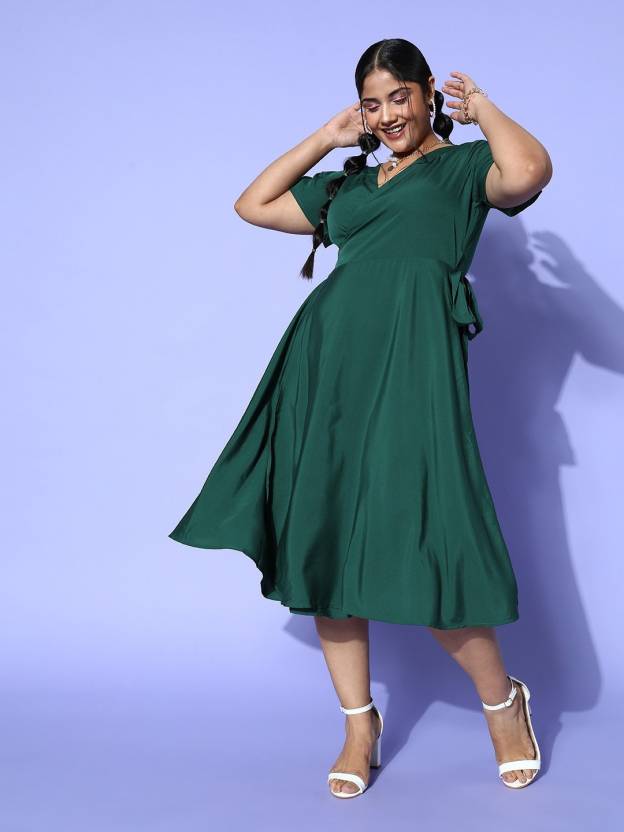
Product: Women Fit and Flare Green Dress
Price: ₹629
Colors: Green
Pattern: Solid
Description: It's time to introduce some playfulness accompanied by a classy vibe to your casual contingent by adding to your cart this glamorous Green Solid Crepe Wrap Midi Dress from Berrylush. This pretty dress features a v-neck design that gives your neckline a flattering appeal while making your body appear longer and taller. Fashioned with a wrap shape to lend this dress a figure-hugging silhouette that gracefully shows off your feminine curves. In addition, woven detailing enables this dress to withstand tear issues with excellent durability. Pull on a bewitching look for the upcoming casual party events by partnering up this midi dress with green block heels, pearl jewellery, and a silver sling bag.